Cultural depictions of Mary I of England

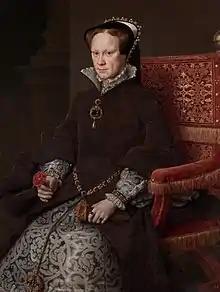

Mary I of England has been depicted in popular culture a number of times.